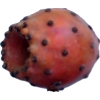
Label: cactus_fruit_red